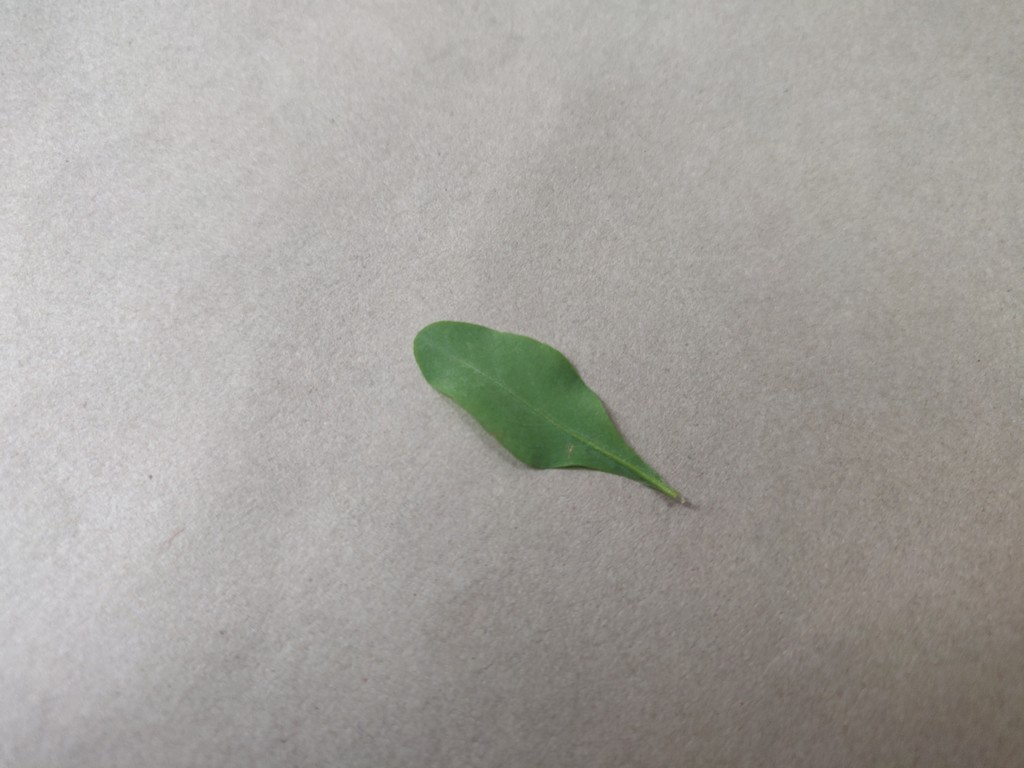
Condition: Healthy
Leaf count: single
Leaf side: back